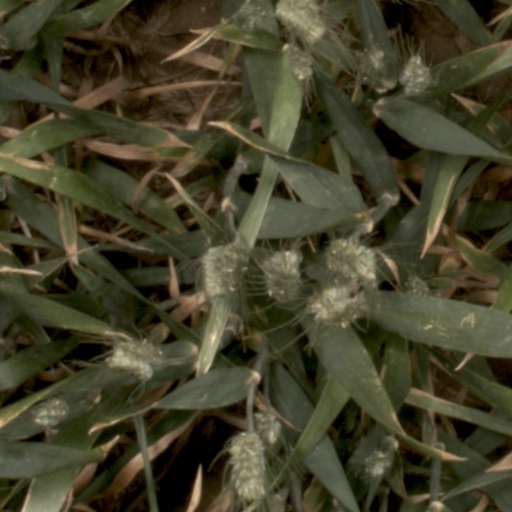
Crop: wheat